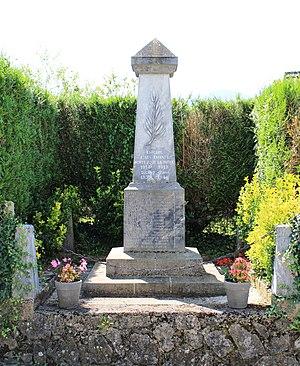
Monument aux morts d'Espèche (Hautes-Pyrénées)
Espèche est une commune française située dans le département des Hautes-Pyrénées, en région Occitanie.